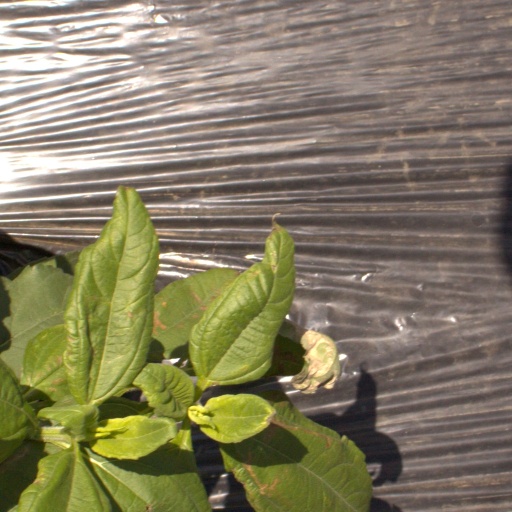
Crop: Jerusalem artichoke